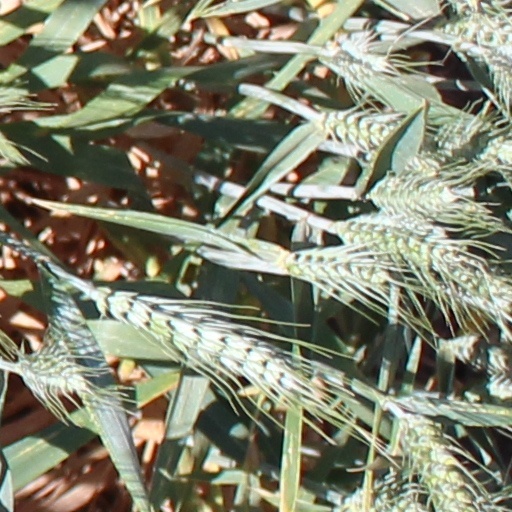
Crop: wheat